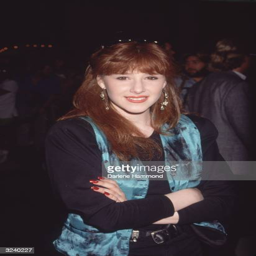
person wearing a black top and a blue vest smiling at a party